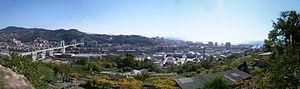
Le val Polcevera est l'une des principales vallées de la ville métropolitaine de Gênes en Ligurie. Elle tient son nom du torrent du même nom, un des deux fleuves qui, avec le Bisagno qui traverse la vallée homonyme, délimitent, à l'ouest et à l'est, le centre historique de Gênes et se jettent dans la mer de Ligurie.